New Prague, Minnesota

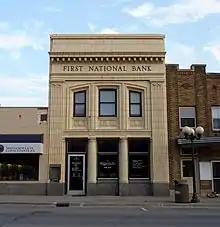
The First National Bank building (1922) has an intricate glazed terra cotta exterior and is listed on the NRHP.

The following Demographic Data is a result of the 2000 Census: There were 1,694 households, out of which 39.0% had children under the age of 18 living with them, 56.7% were married couples living together, 10.0% had a female householder with no husband present, and 30.3% were non-families. 25.4% of all households were made up of individuals, and 13.8% had someone living alone who was 65 years of age or older. The average household size was 2.63 and the average family size was 3.20.